List of screw corvettes of Italy

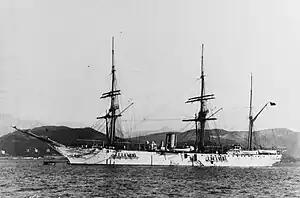
in 1898

The Italian (Royal Navy) built and operated ten steam corvettes in the 19th century. The first four vessels, , , , and , had been built by the Sardinian, Tuscan, and Neapolitan navies before Italy unified in 1861. The remainder were all built following the unification of Italy.